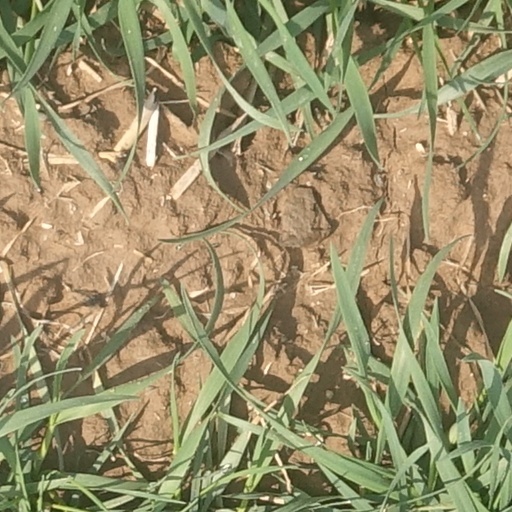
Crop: wheat